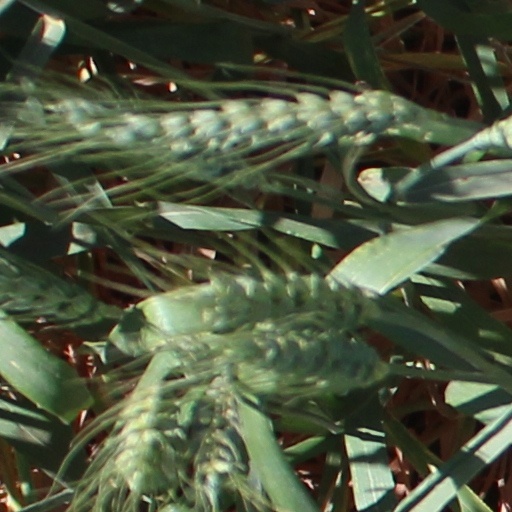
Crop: wheat